Liaoshen campaign

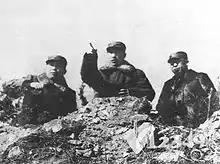
The chief of staff, commander and political commissar of the PLA Northeastern Field Army (respectively from left to right): Liu Yalou, Lin Biao and Luo Ronghuan

In January 1948, the Communist forces in the Northeast were renamed as the Northeast Field Army with Lin Biao as the commander. The Nationalist forces were indecisive in responding to Communist expansion, as Wei Lihuang directly clashed with Chiang over Nationalist strategies in the Northeast. Wei believed that it was better to "preserve the status quo" and concentrate on defending Shenyang and Changchun, while Chiang insists Wei to withdraw from these two cities and concentrate Nationalist forces in the Jinzhou-Huludao area to prevent the PLA from entering the North China Plain through the Shanhai Pass.